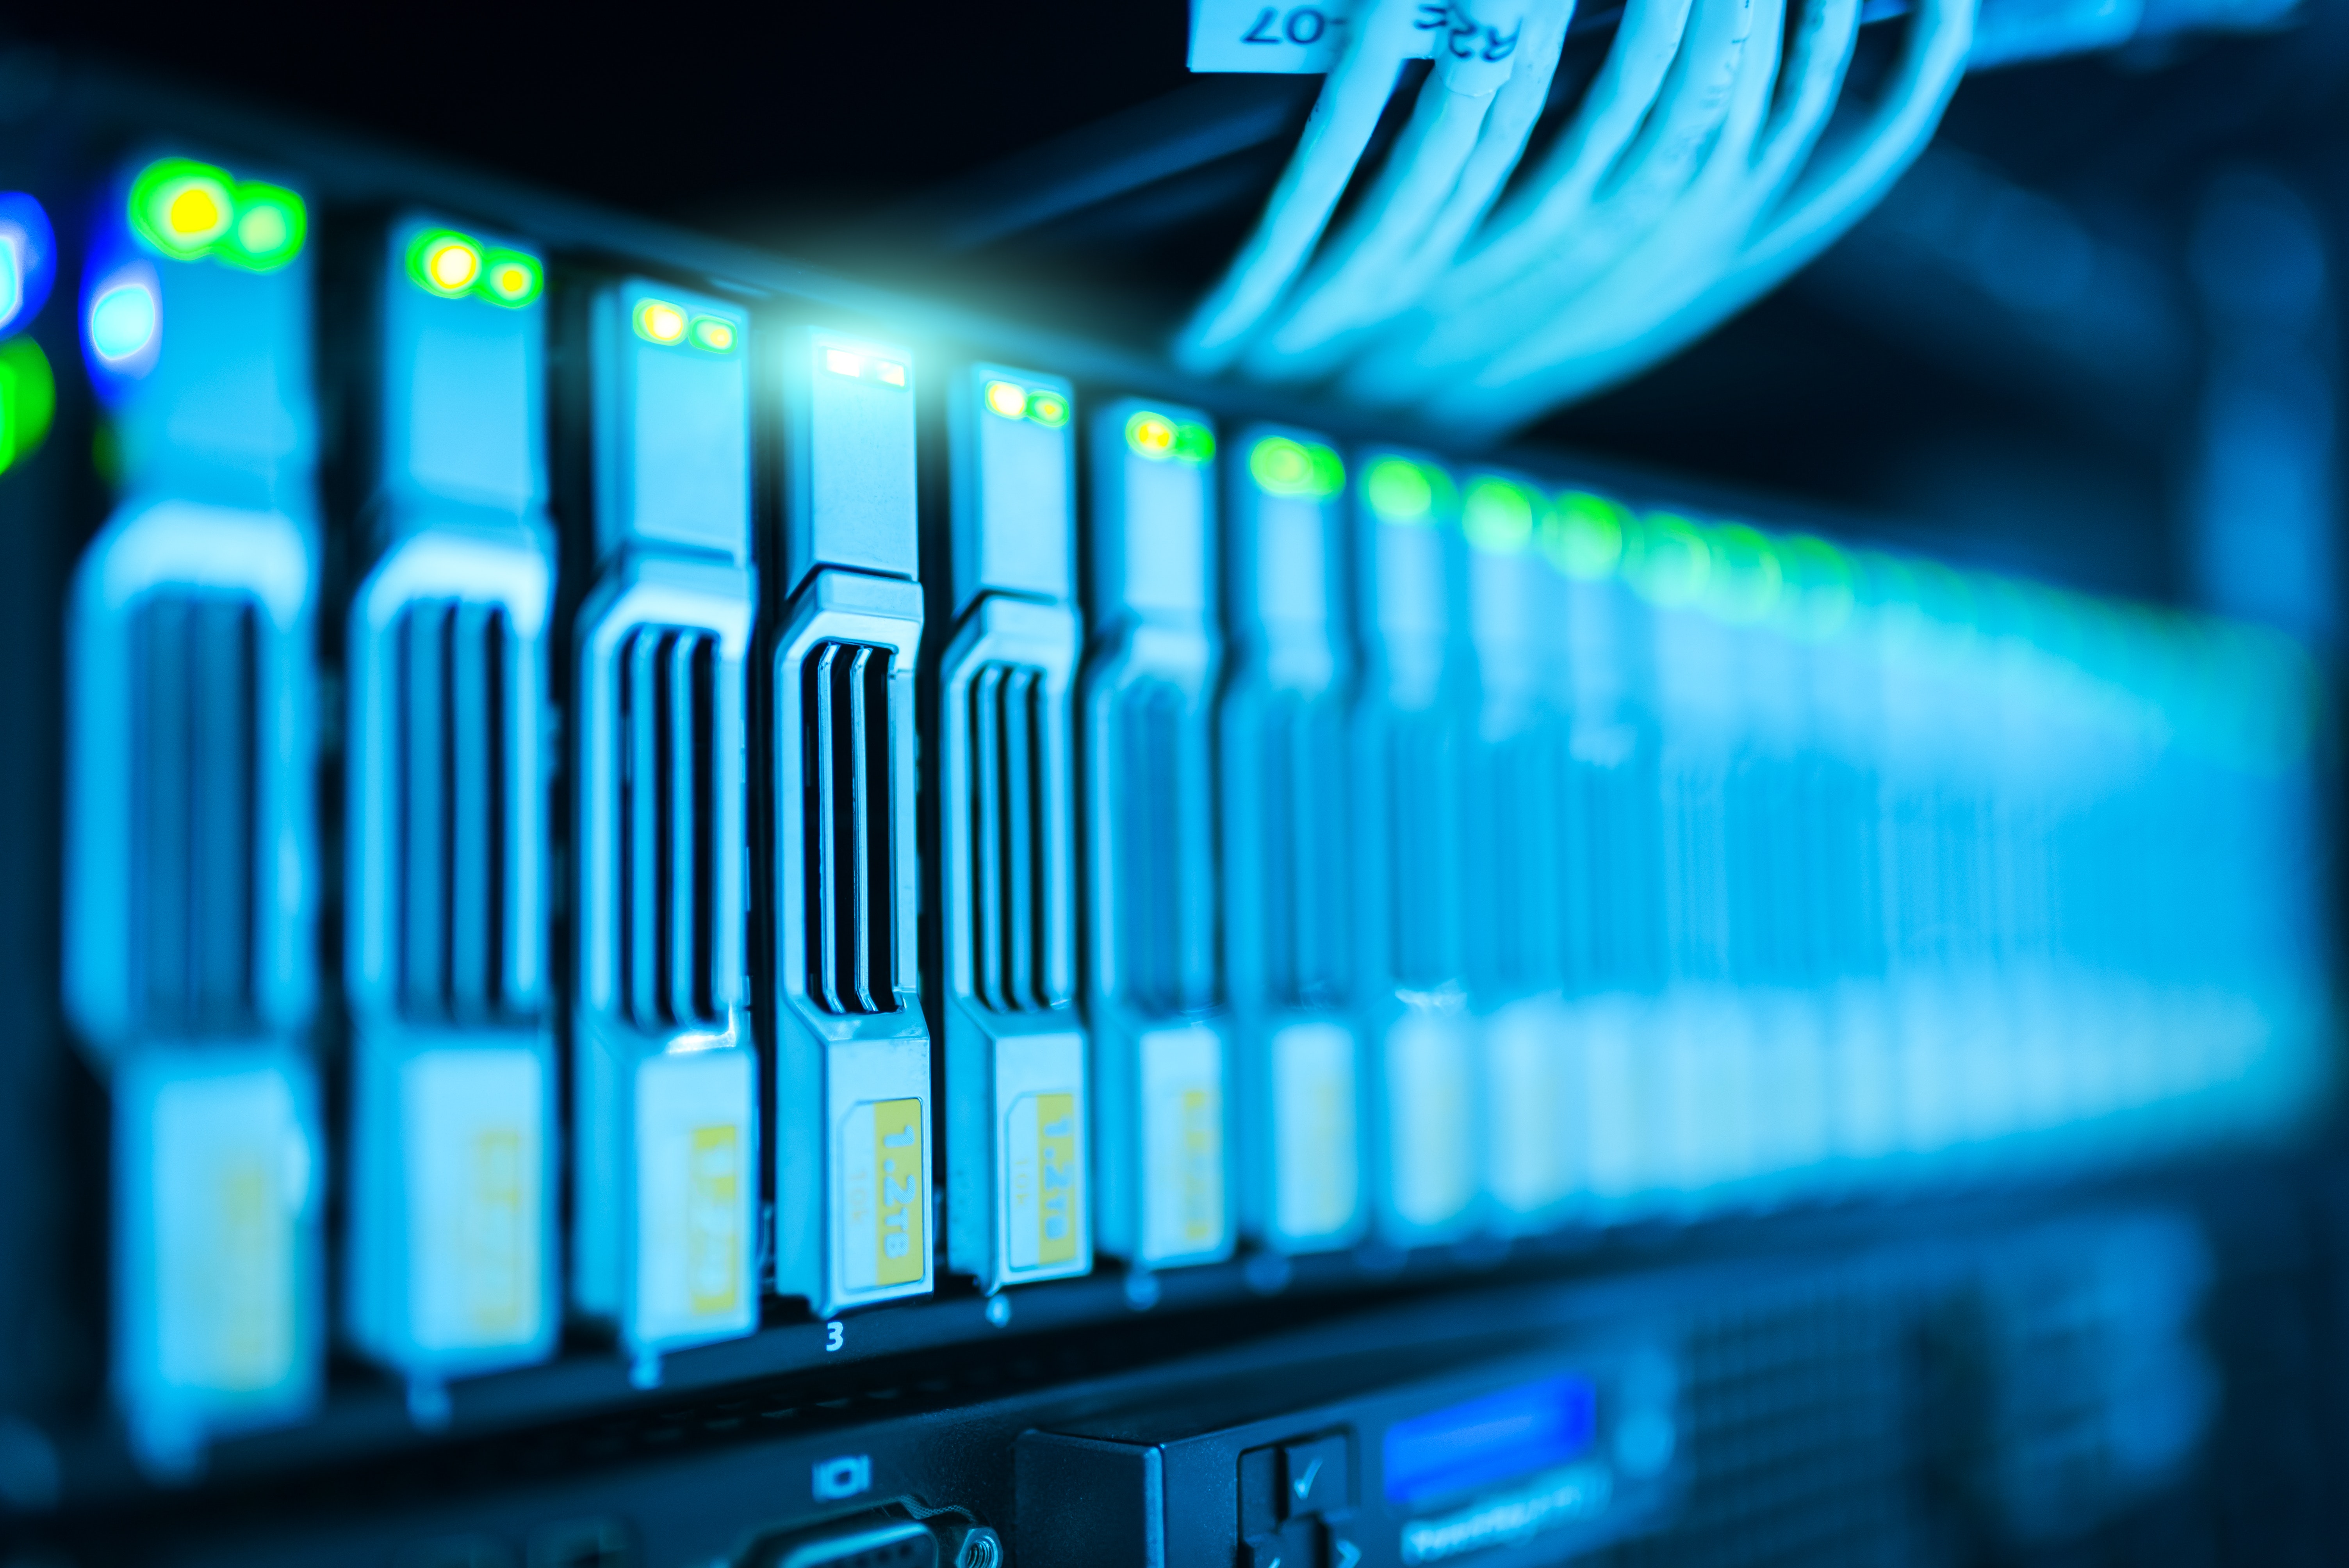
blue, electronics, light, audio equipment, technology, electronic device, electric blue, mixing console, electronic instrument